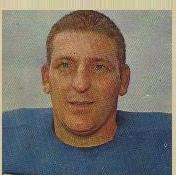
Age: 32